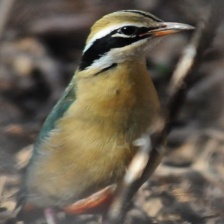
Species: INDIAN PITTA
Scientific name: PITTA BRACHYURA